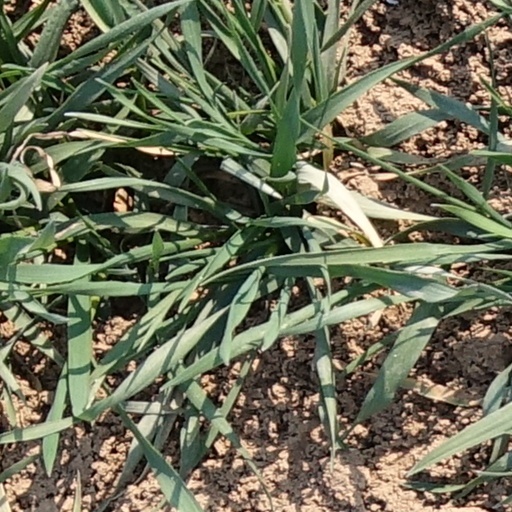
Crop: wheat